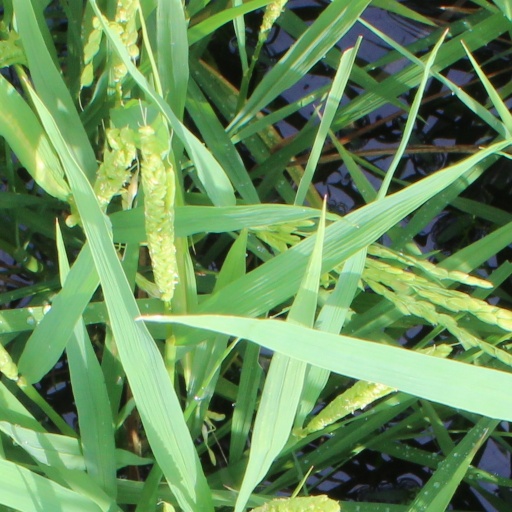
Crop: rice